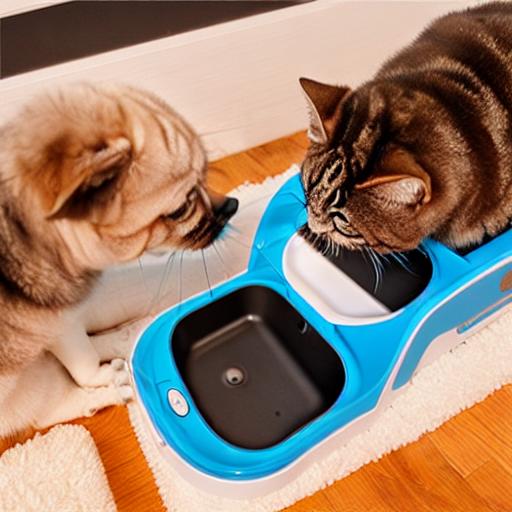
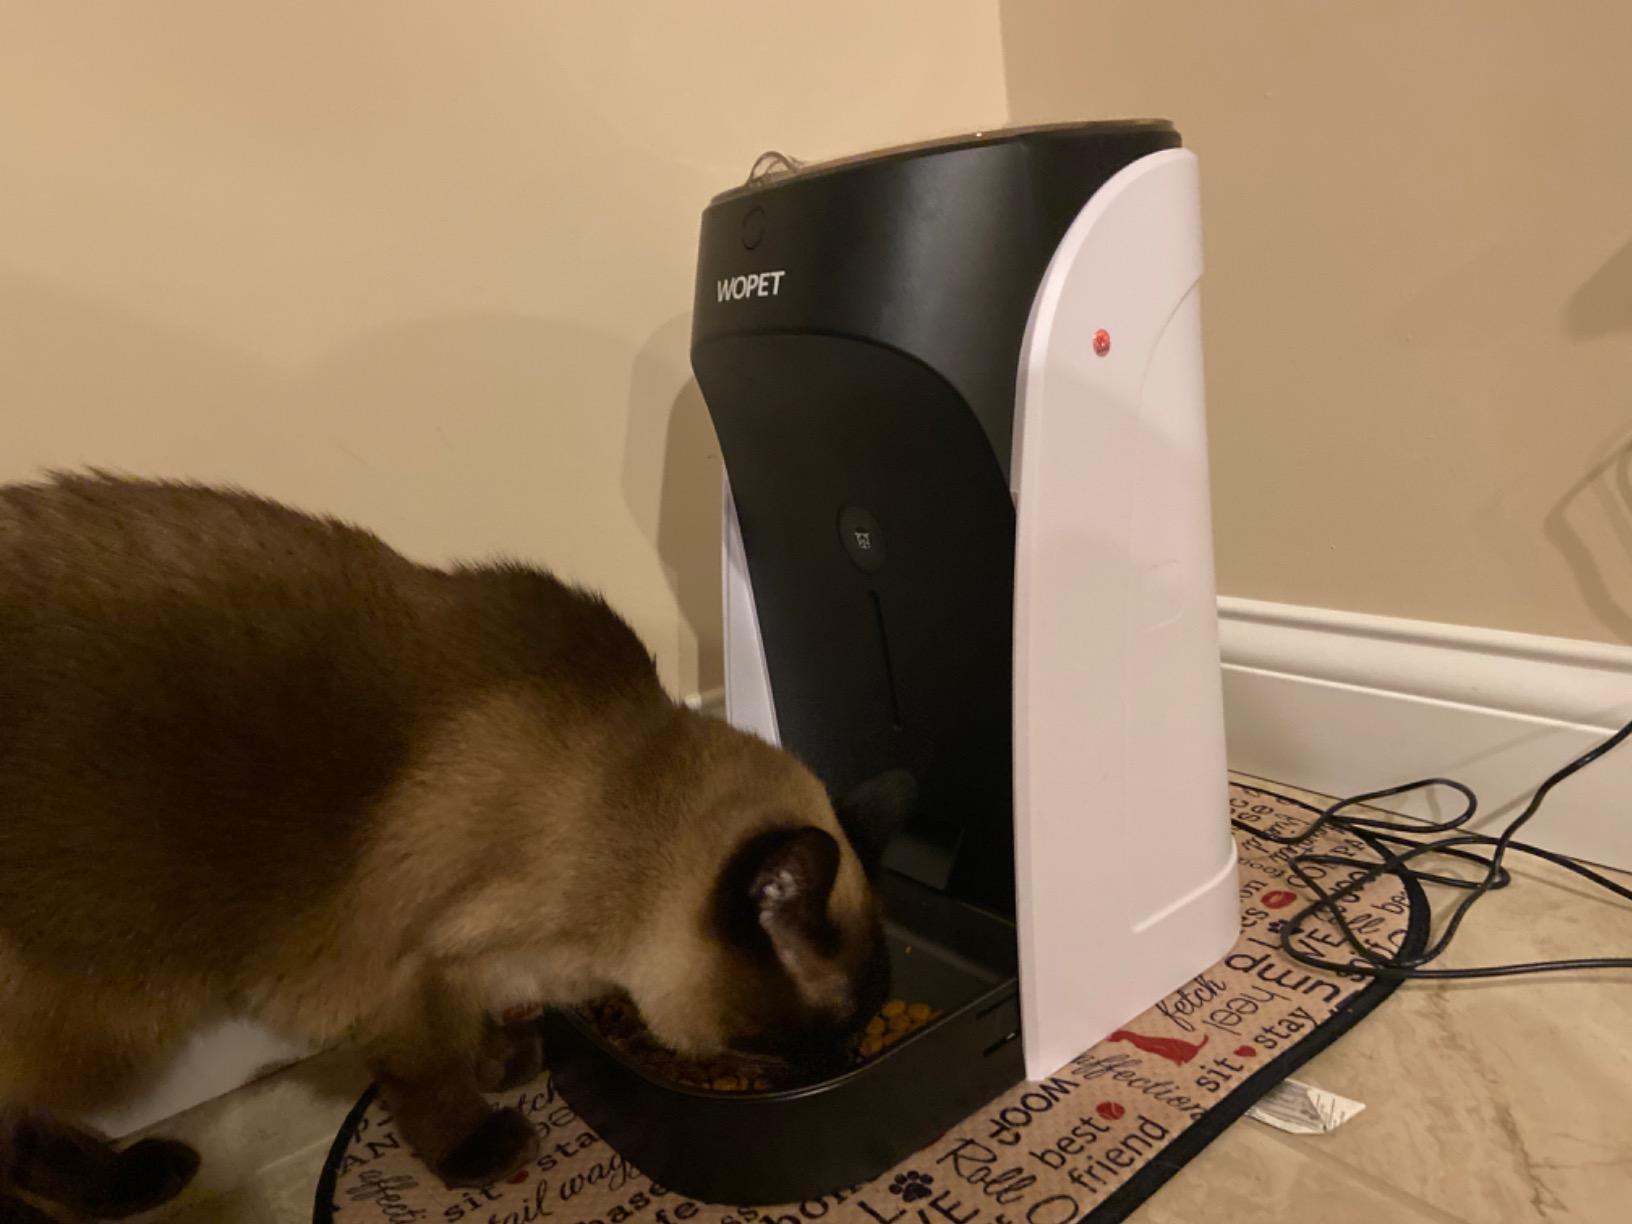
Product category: items_feeder
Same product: no